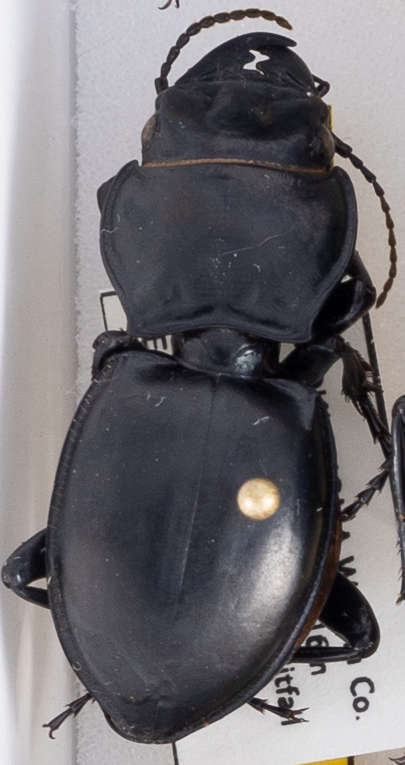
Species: Pasimachus californicus
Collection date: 2022-10-19
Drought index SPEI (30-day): -1.69
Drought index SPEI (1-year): -2.09
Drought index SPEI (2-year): -1.28